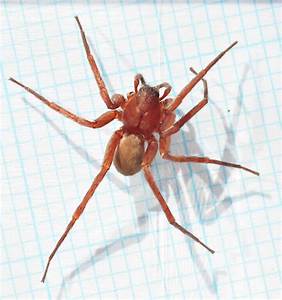
Label: ragno